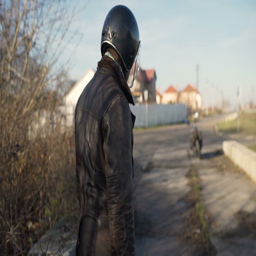
a young man goes to his motorcycle , sits on it and puts a helmet to go on a journey